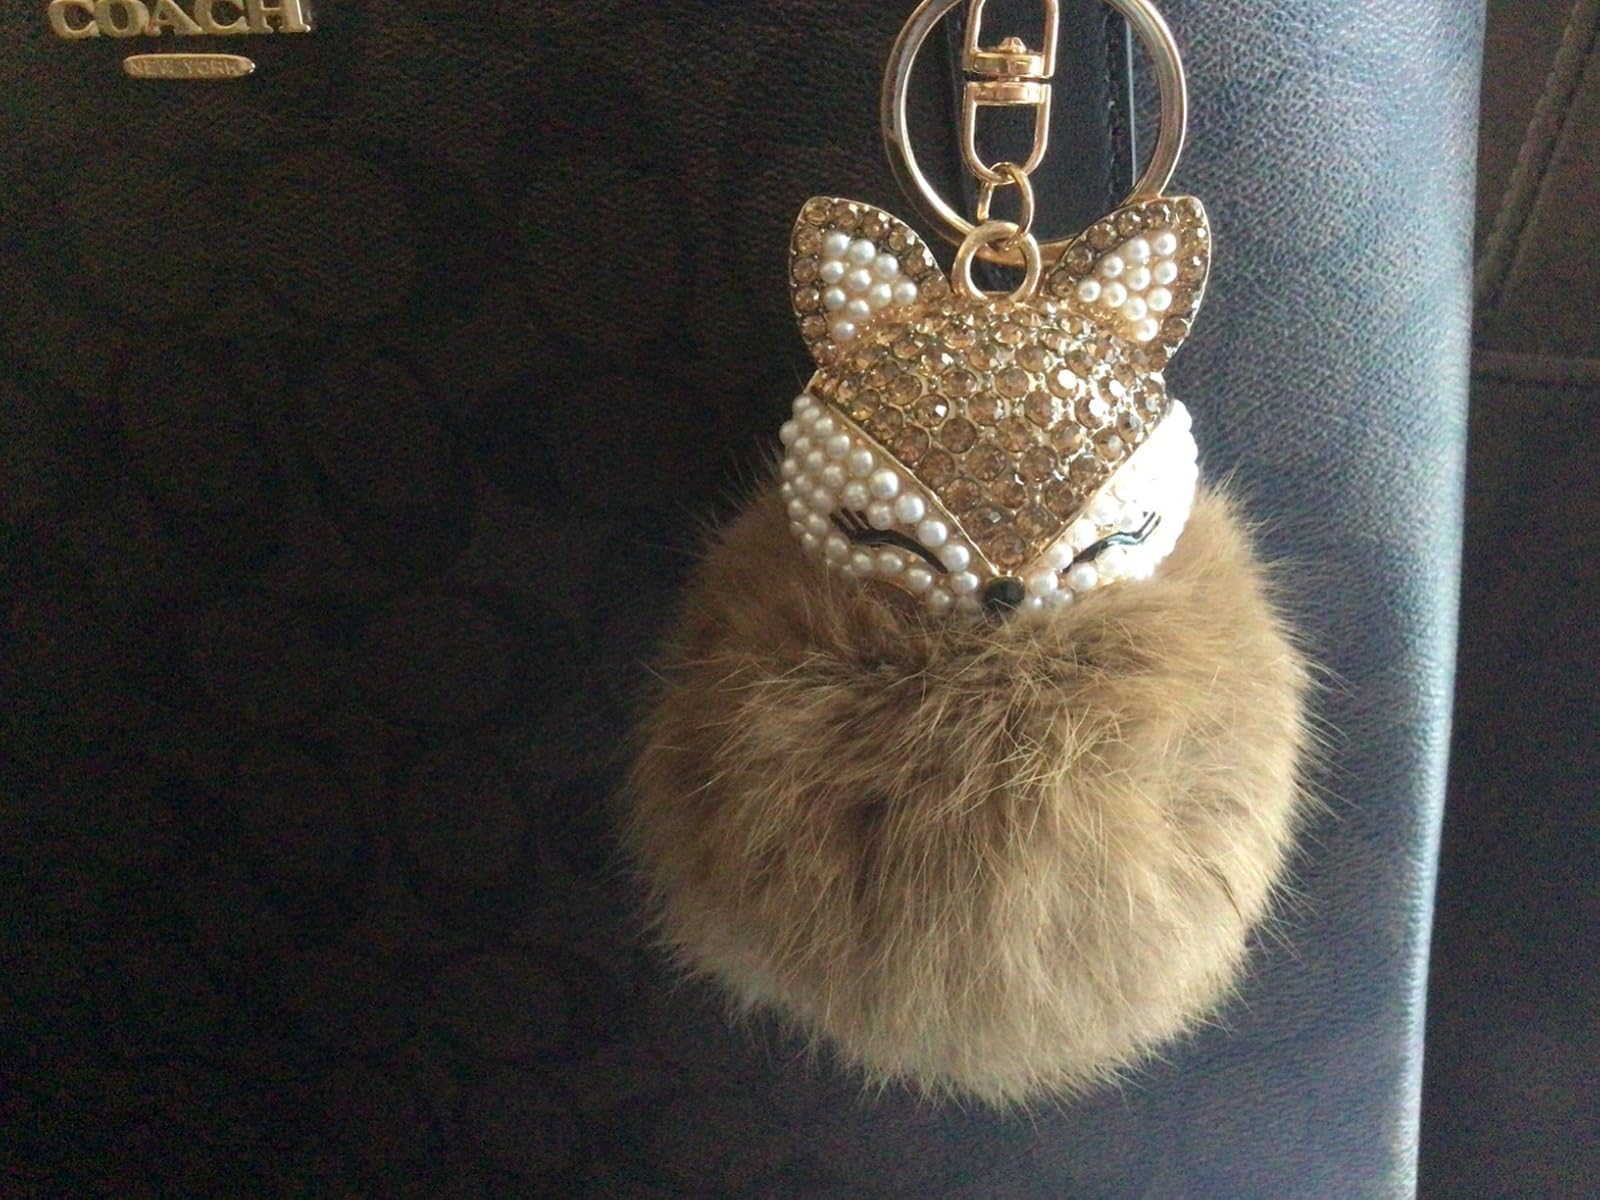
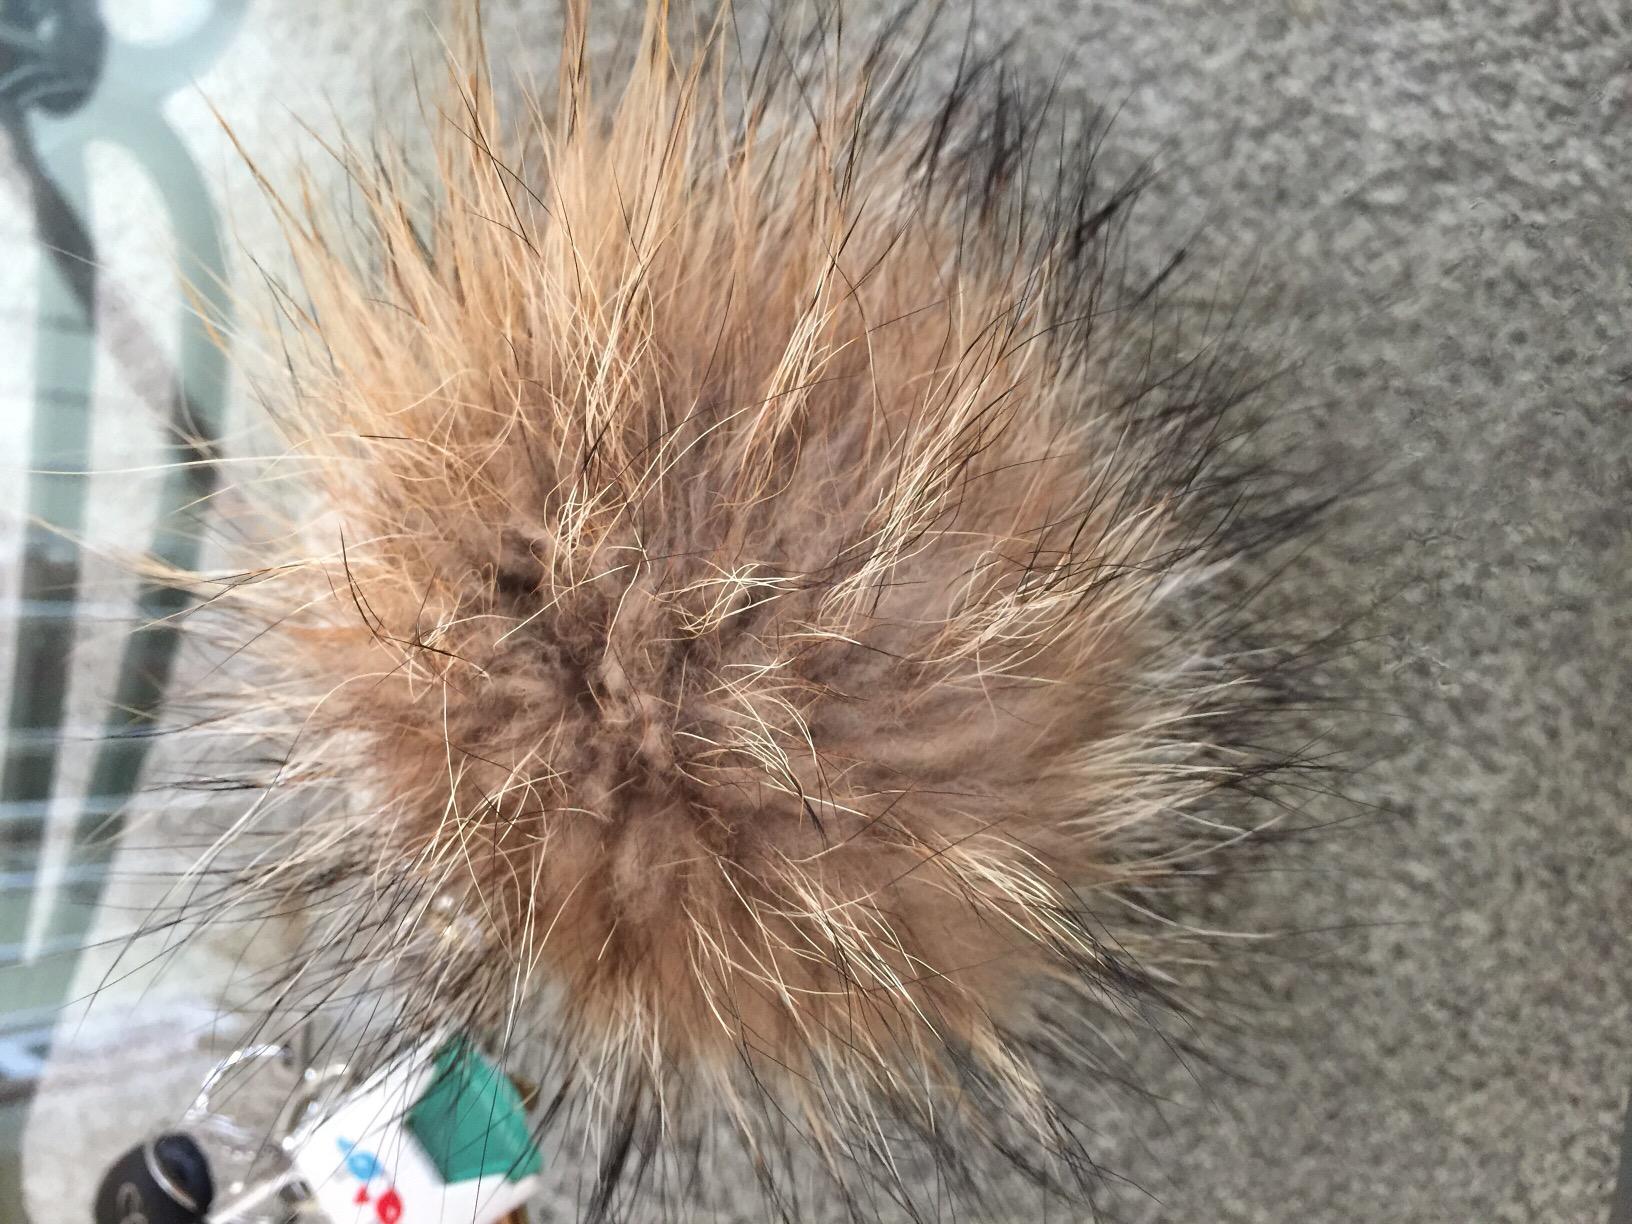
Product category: accessories_keychain
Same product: no